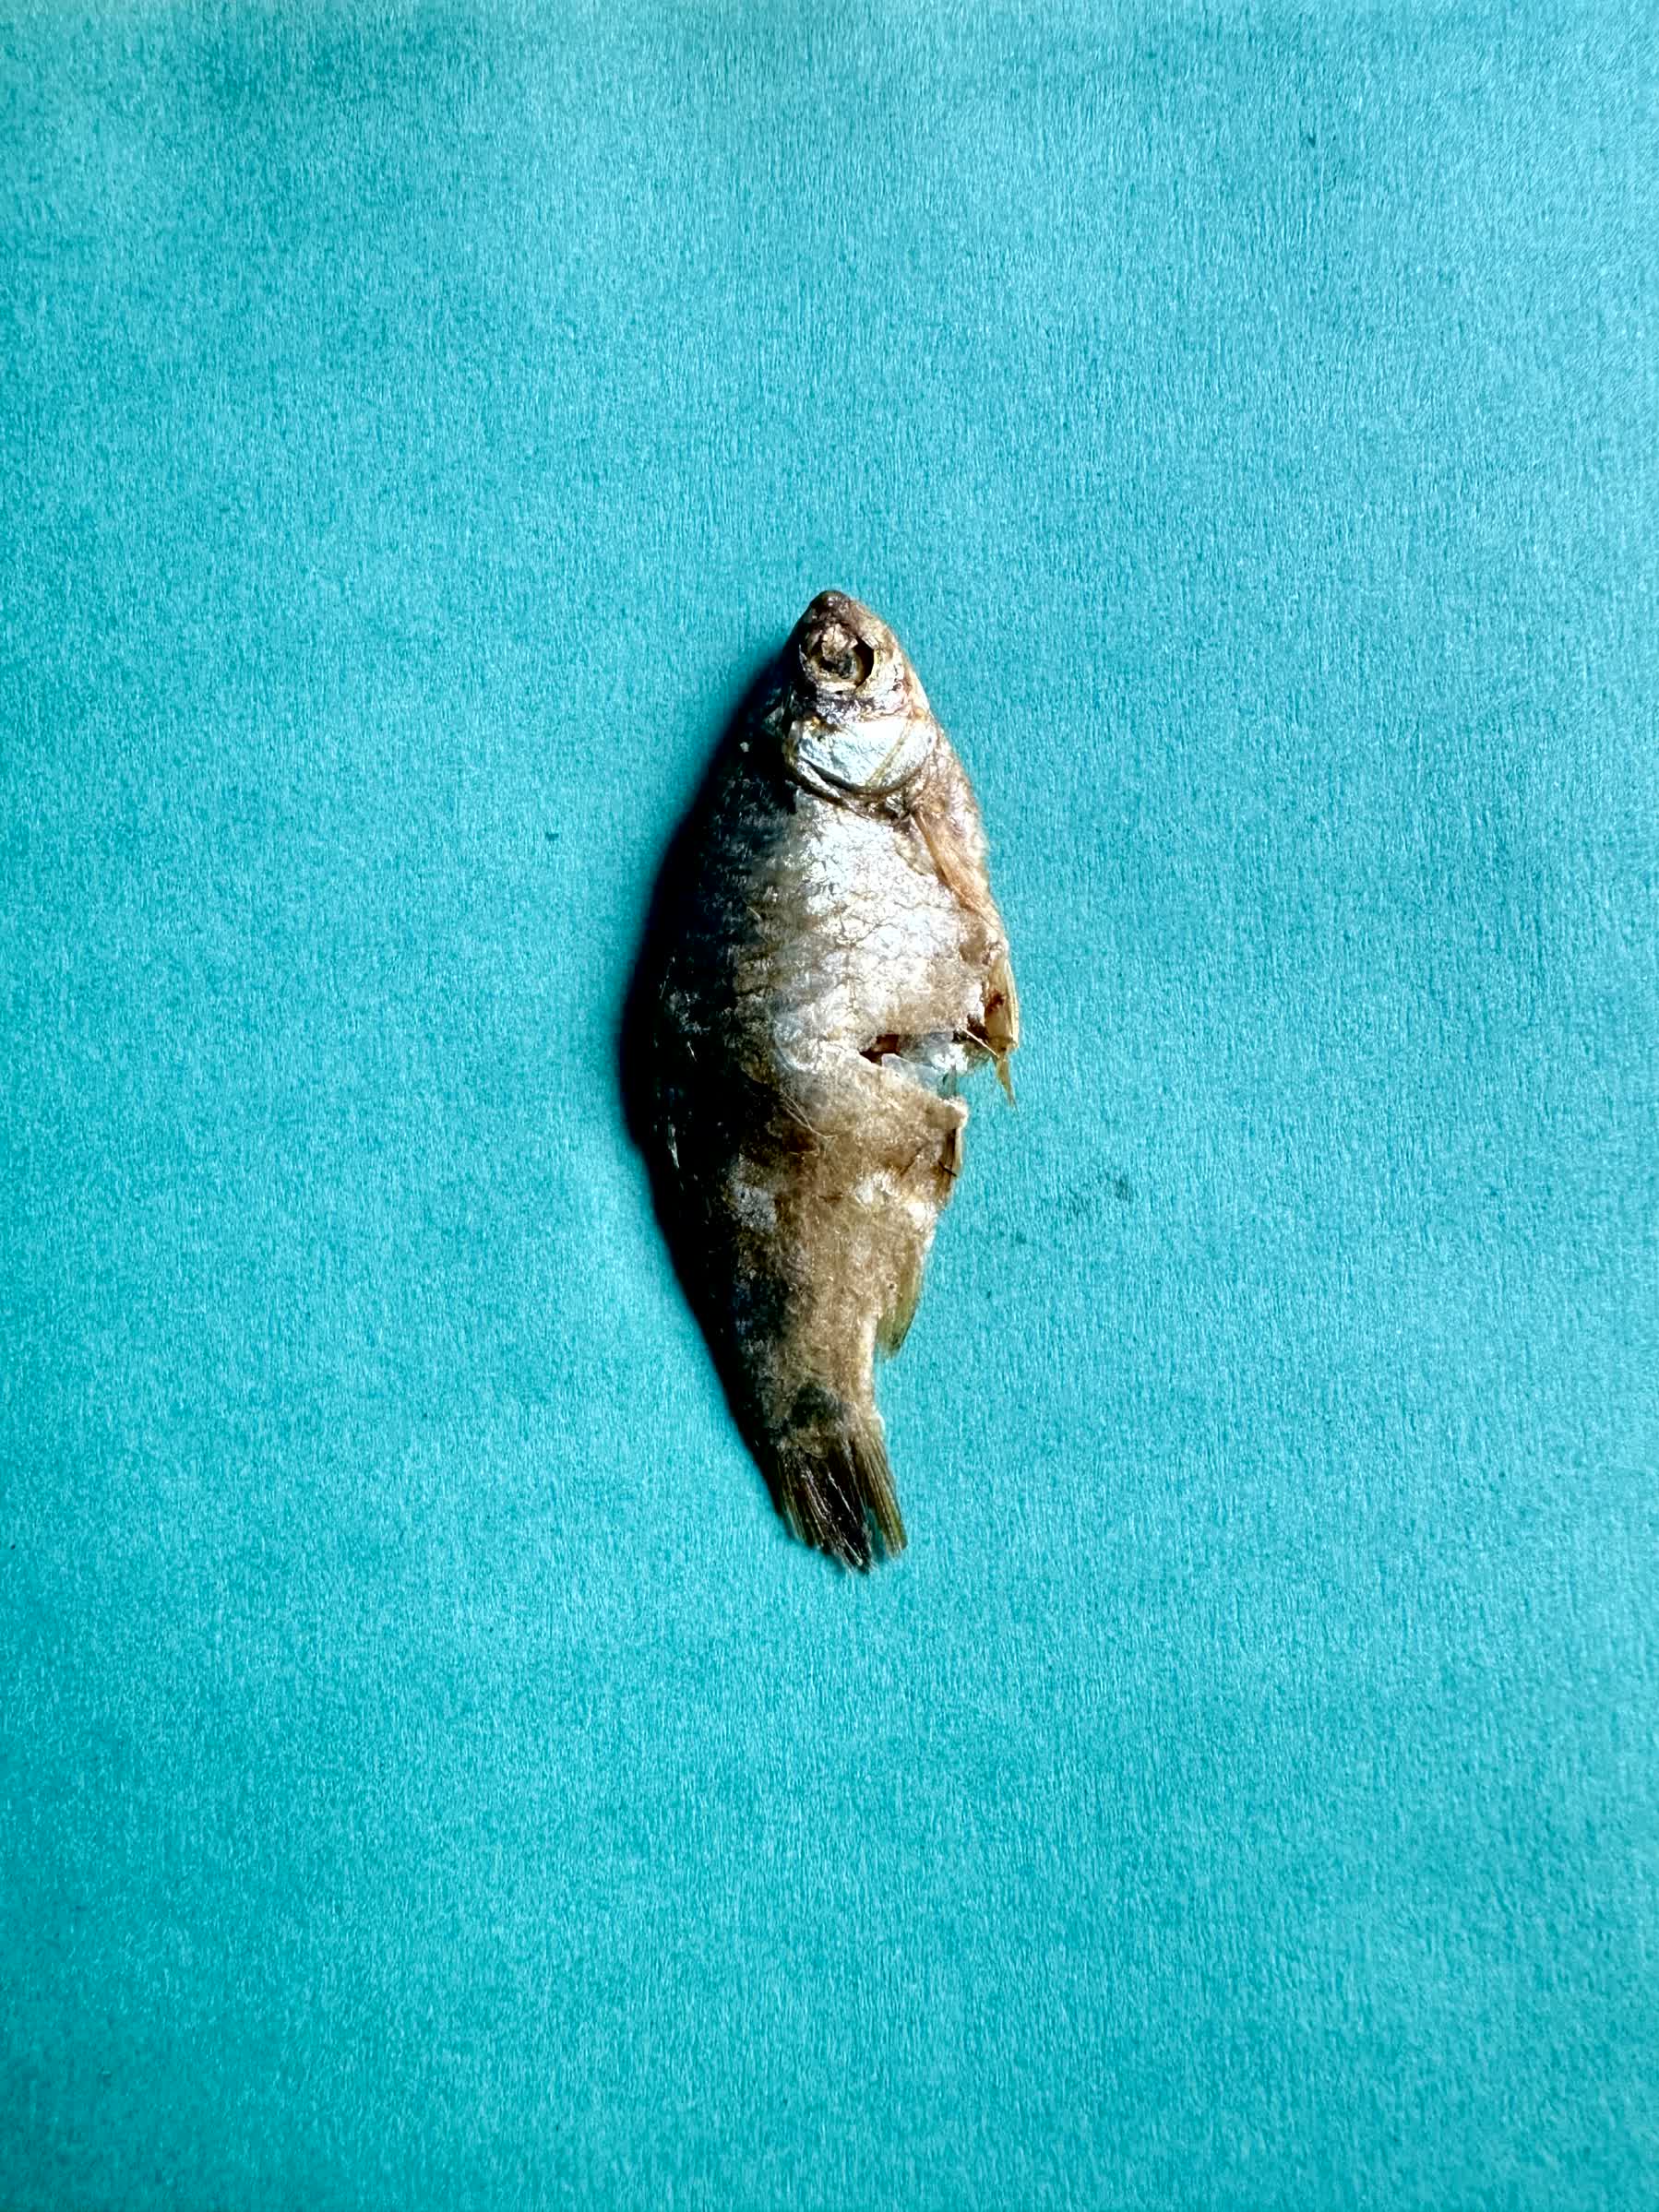
Species: puti chepa